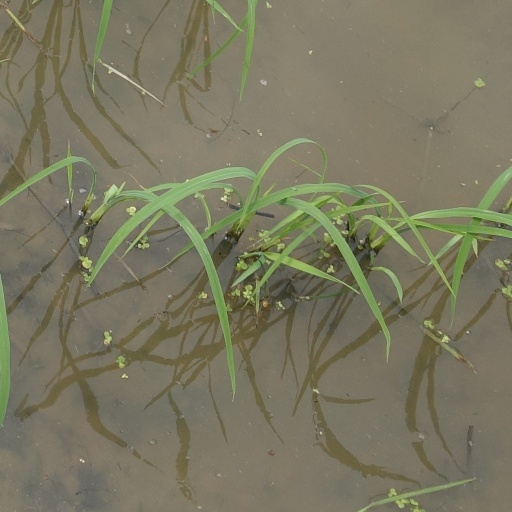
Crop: rice